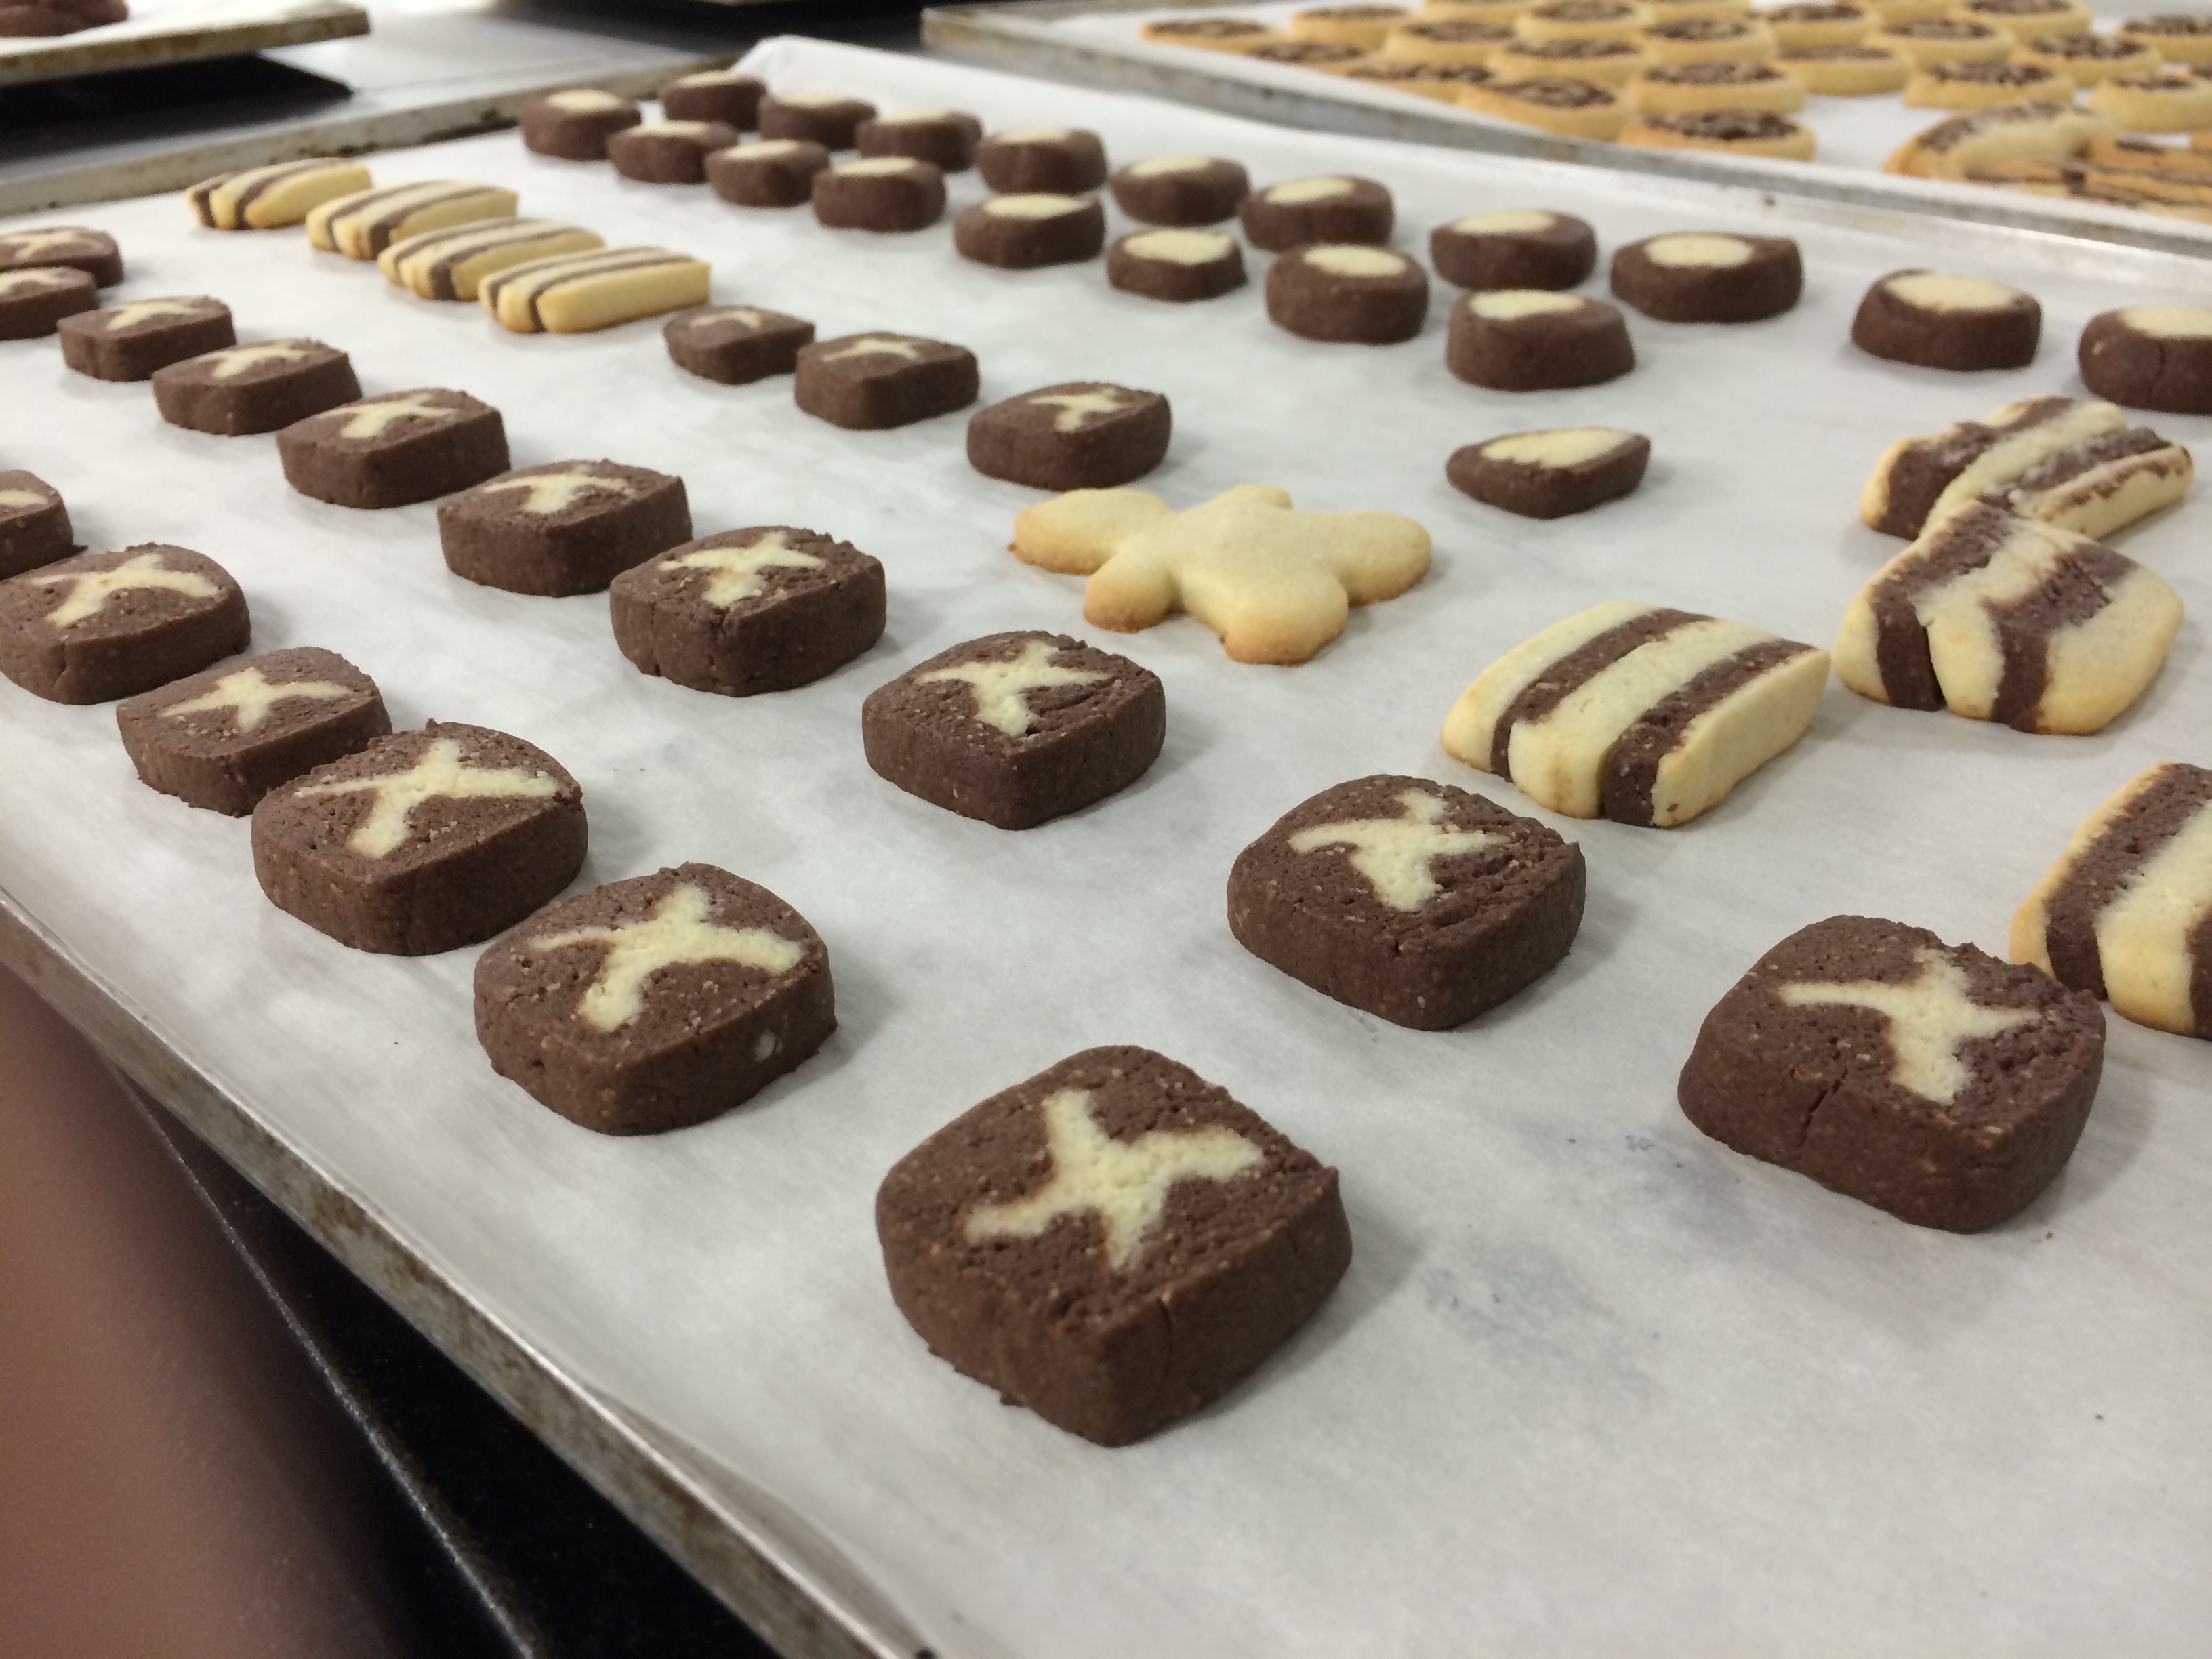
food, chocolate, baking, cookie, dessert, pastry, sugar, desserts, baked goods, praline, snack food, cookies and crackers, chocolate truffle, chocolate brownie, petit four